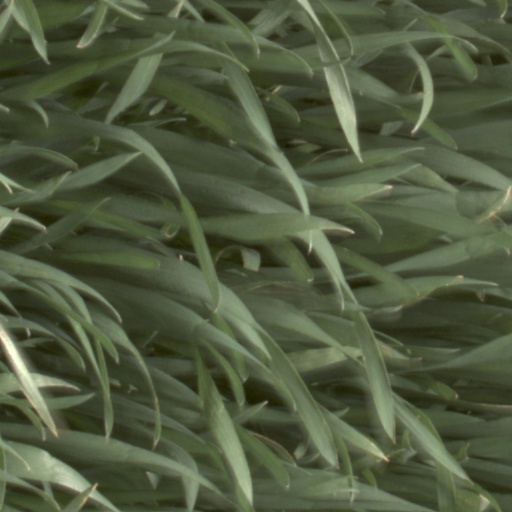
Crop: wheat